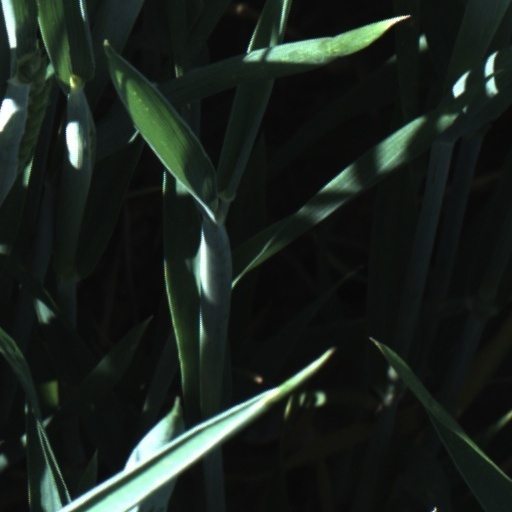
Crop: wheat